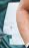
Number: 4